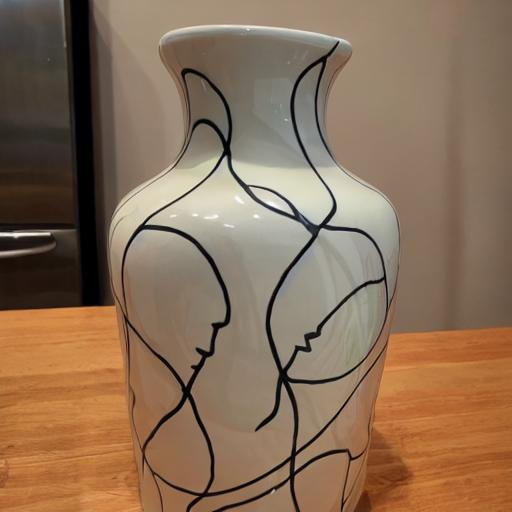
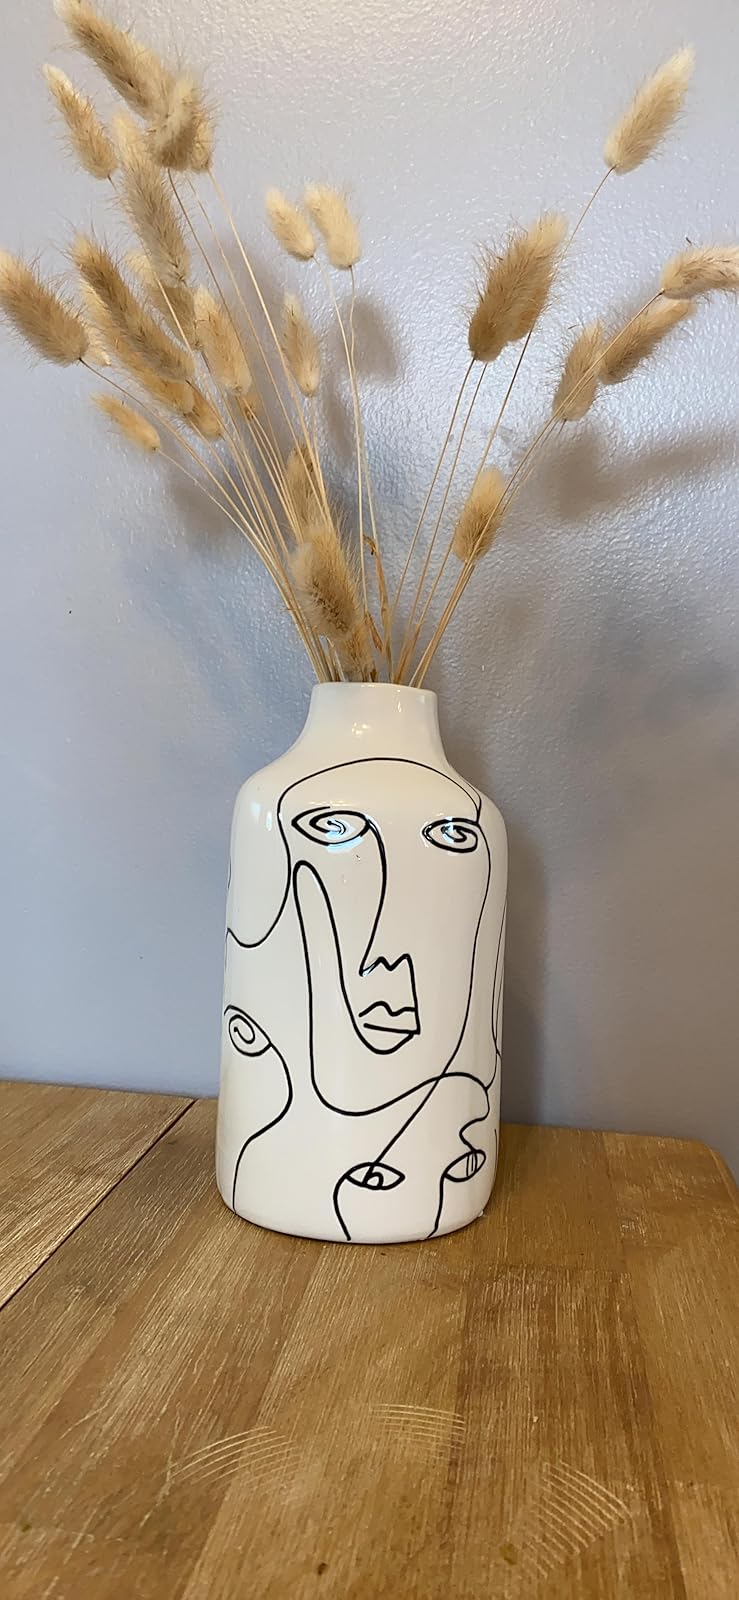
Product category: vase
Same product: no